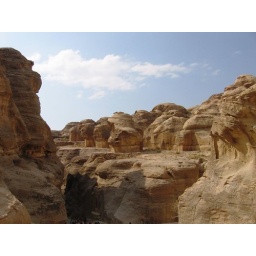
Entrance to the Siq - narrow canyon carved by water which became the path leading towards the &amp;quot;Hidden City&amp;quot;.